Symbionese Liberation Army

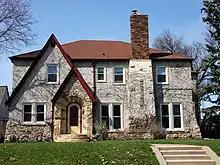
The house where Soliah lived as a fugitive in Saint Paul, Minnesota

Soliah went on the run, eventually moving to Minnesota. She lived as a fugitive for 21 years, changing her name and creating a new upper-middle-class life under the alias Sara Jane Olson. She married a doctor and they had three daughters.